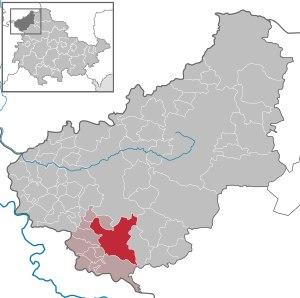
Schimberg est une commune allemande située dans l'arrondissement d'Eichsfeld en Thuringe.